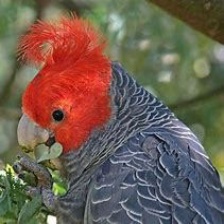
Species: GANG GANG COCKATOO
Scientific name: CALLOCEPHALON FIMBRIATUM
ImageNet parent category: sulphur-crested_cockatoo